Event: Nepal Earthquake
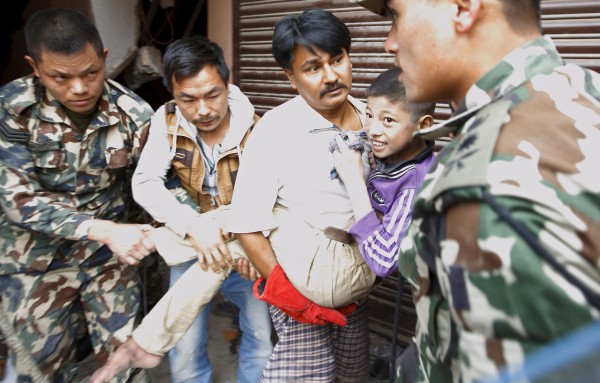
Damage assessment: no_damage